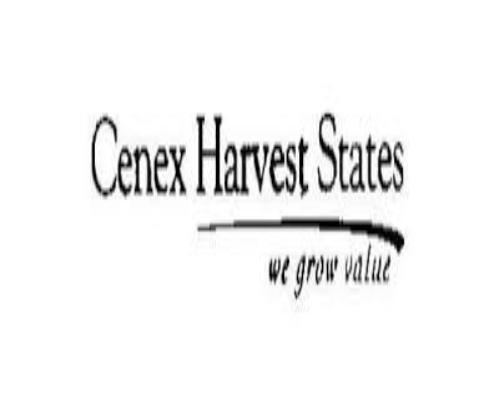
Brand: Cenex
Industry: Others